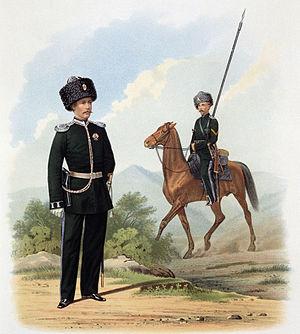
Les cosaques d’Orenbourg ou l’armée cosaque d’Orenbourg est une communauté cosaque de l’empire russe située dans le gouvernement d'Orenbourg au sud de l’Oural. L’état-major était situé à Orenbourg.